Jordan Smith (Costa Rican footballer)

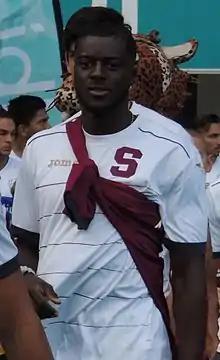
Smith with Saprissa in 2015

Jordan Hakeem Smith Wint (born April 23, 1991) is a Costa Rican professional footballer who plays for Cartaginés.